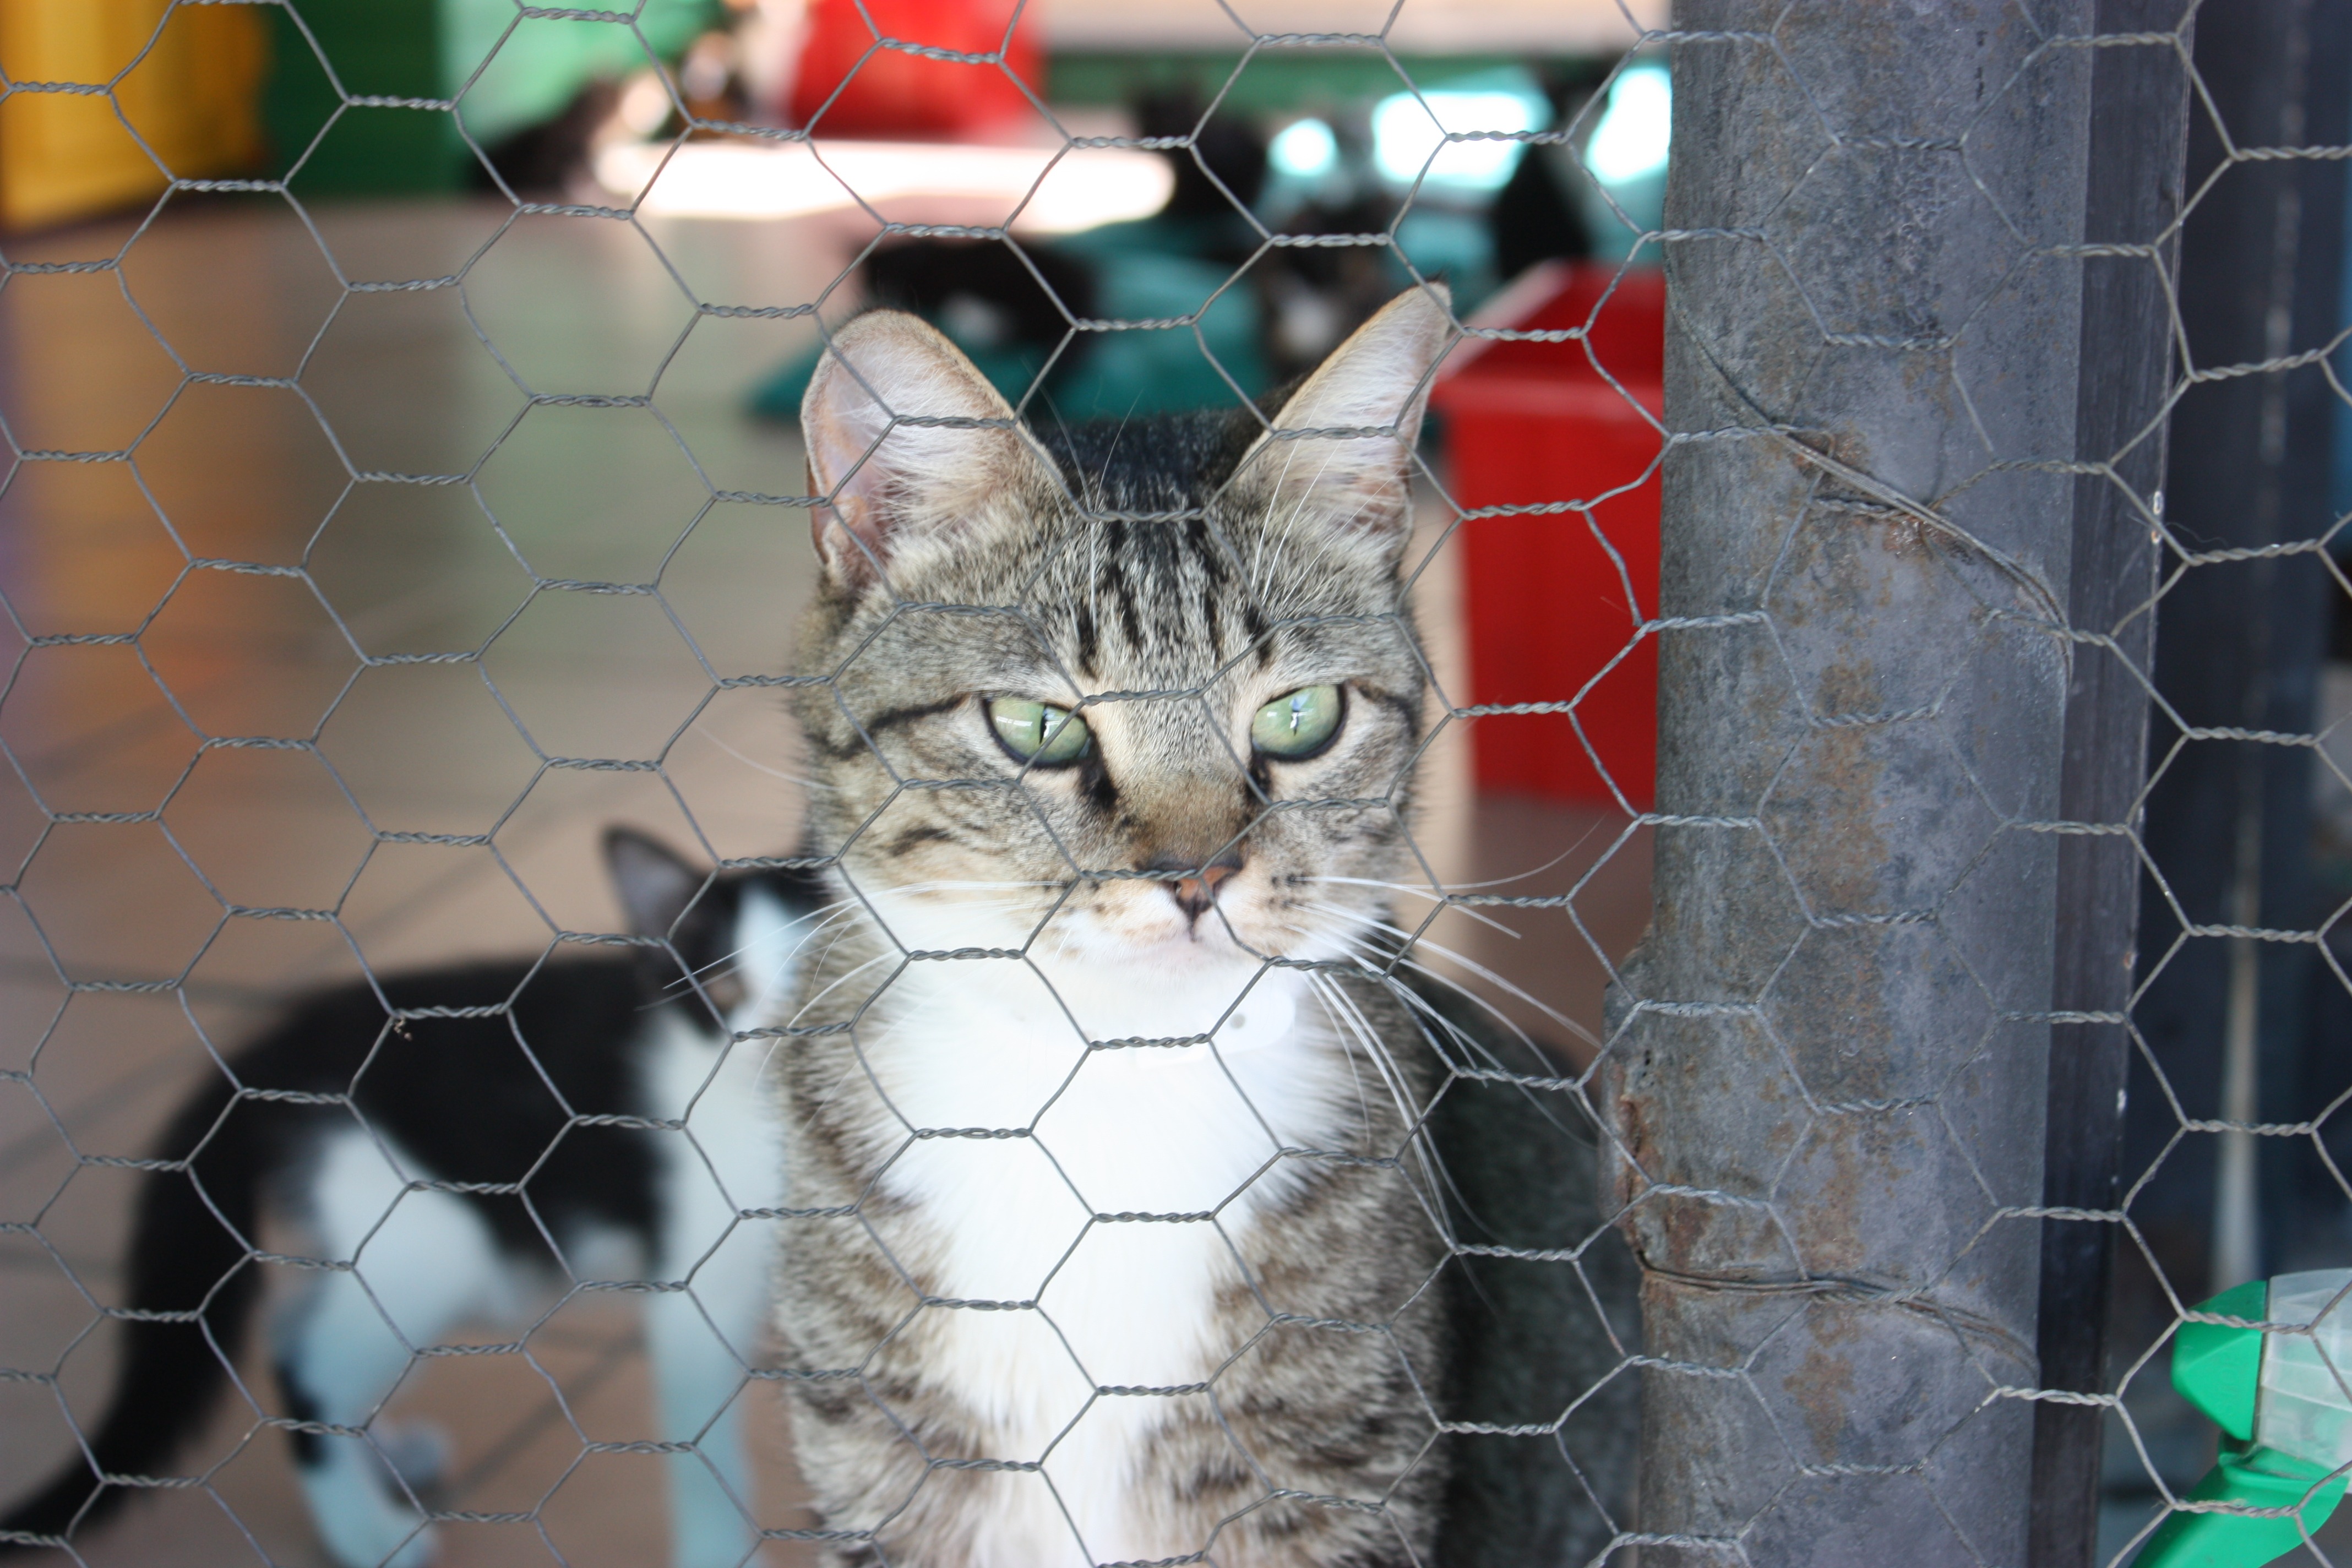
cat, mammal, whiskers, animals, kennel, cute cat, cat face, cat's eyes, small to medium sized cats, cat like mammal